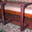
Label: table